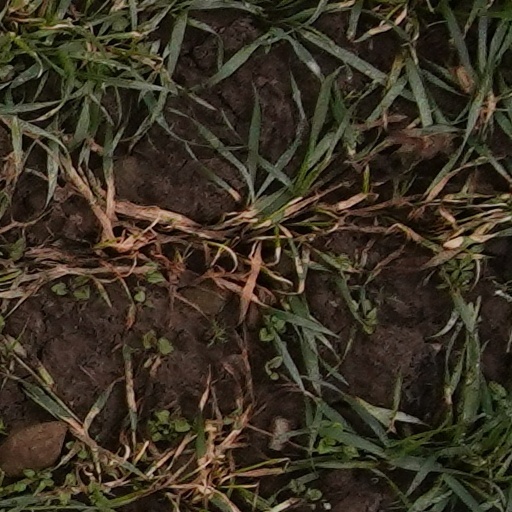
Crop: wheat